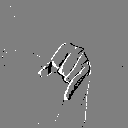
ASL letter: j